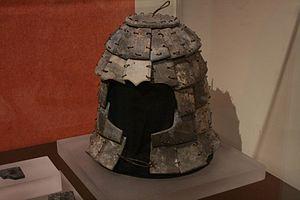
L'armée de terre cuite, ou armée d'argile, est un ensemble de près de huit mille statues de soldats et chevaux en terre cuite, représentant les troupes de Qin Shi Huang, le premier empereur de Chine. Elles représentent une forme d'art funéraire, car elles ont été enterrées dans les fosses du mausolée de l'empereur Qin, à proximité de la ville de Xi'an, dans le Shaanxi, en 210–209 av. J.-C. Cette « armée enterrée », dont les statues ont quasiment toutes un visage différent, était destinée à protéger l'empereur défunt.